IQ-quarter

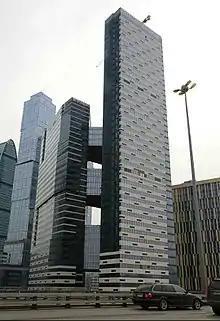
IQ-quarter building

The IQ-quarter is a mixed-use complex composed of two skyscrapers and a high-rise located on plot 11 in the Moscow International Business Center (MIBC) in Moscow, Russia with a total area of . The skyscrapers are named Towers 1 and 2, with the latter being the tallest, and the high-rise just known as the IQ-quarter hotel or Tower 3. Construction of the complex began in 2008 and finished in 2016.